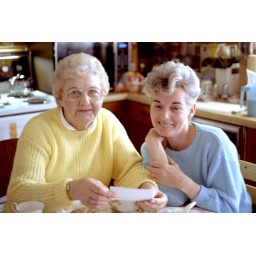
Charlotte and Anne look over some photos at the kitchen table at 67 Old Sackville Rd.